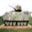
Label: tank